Game Wave Family Entertainment System

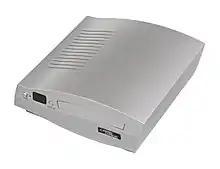
The Game Wave console could be disconnected from the controller caddy.

The Game Wave was packaged with both RCA and S-Video cables, along with 4 IR-based wireless controllers (modeled after typical DVD remote controllers) and a case that holds up to 6 controllers. The case and console are designed to sit side-by-side on a shelf to form a complete wave shape.